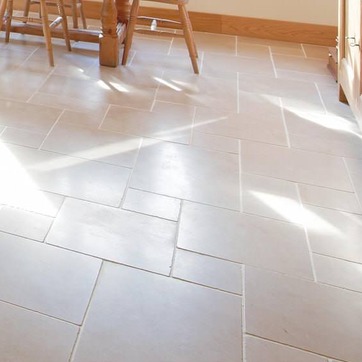
Material: tile